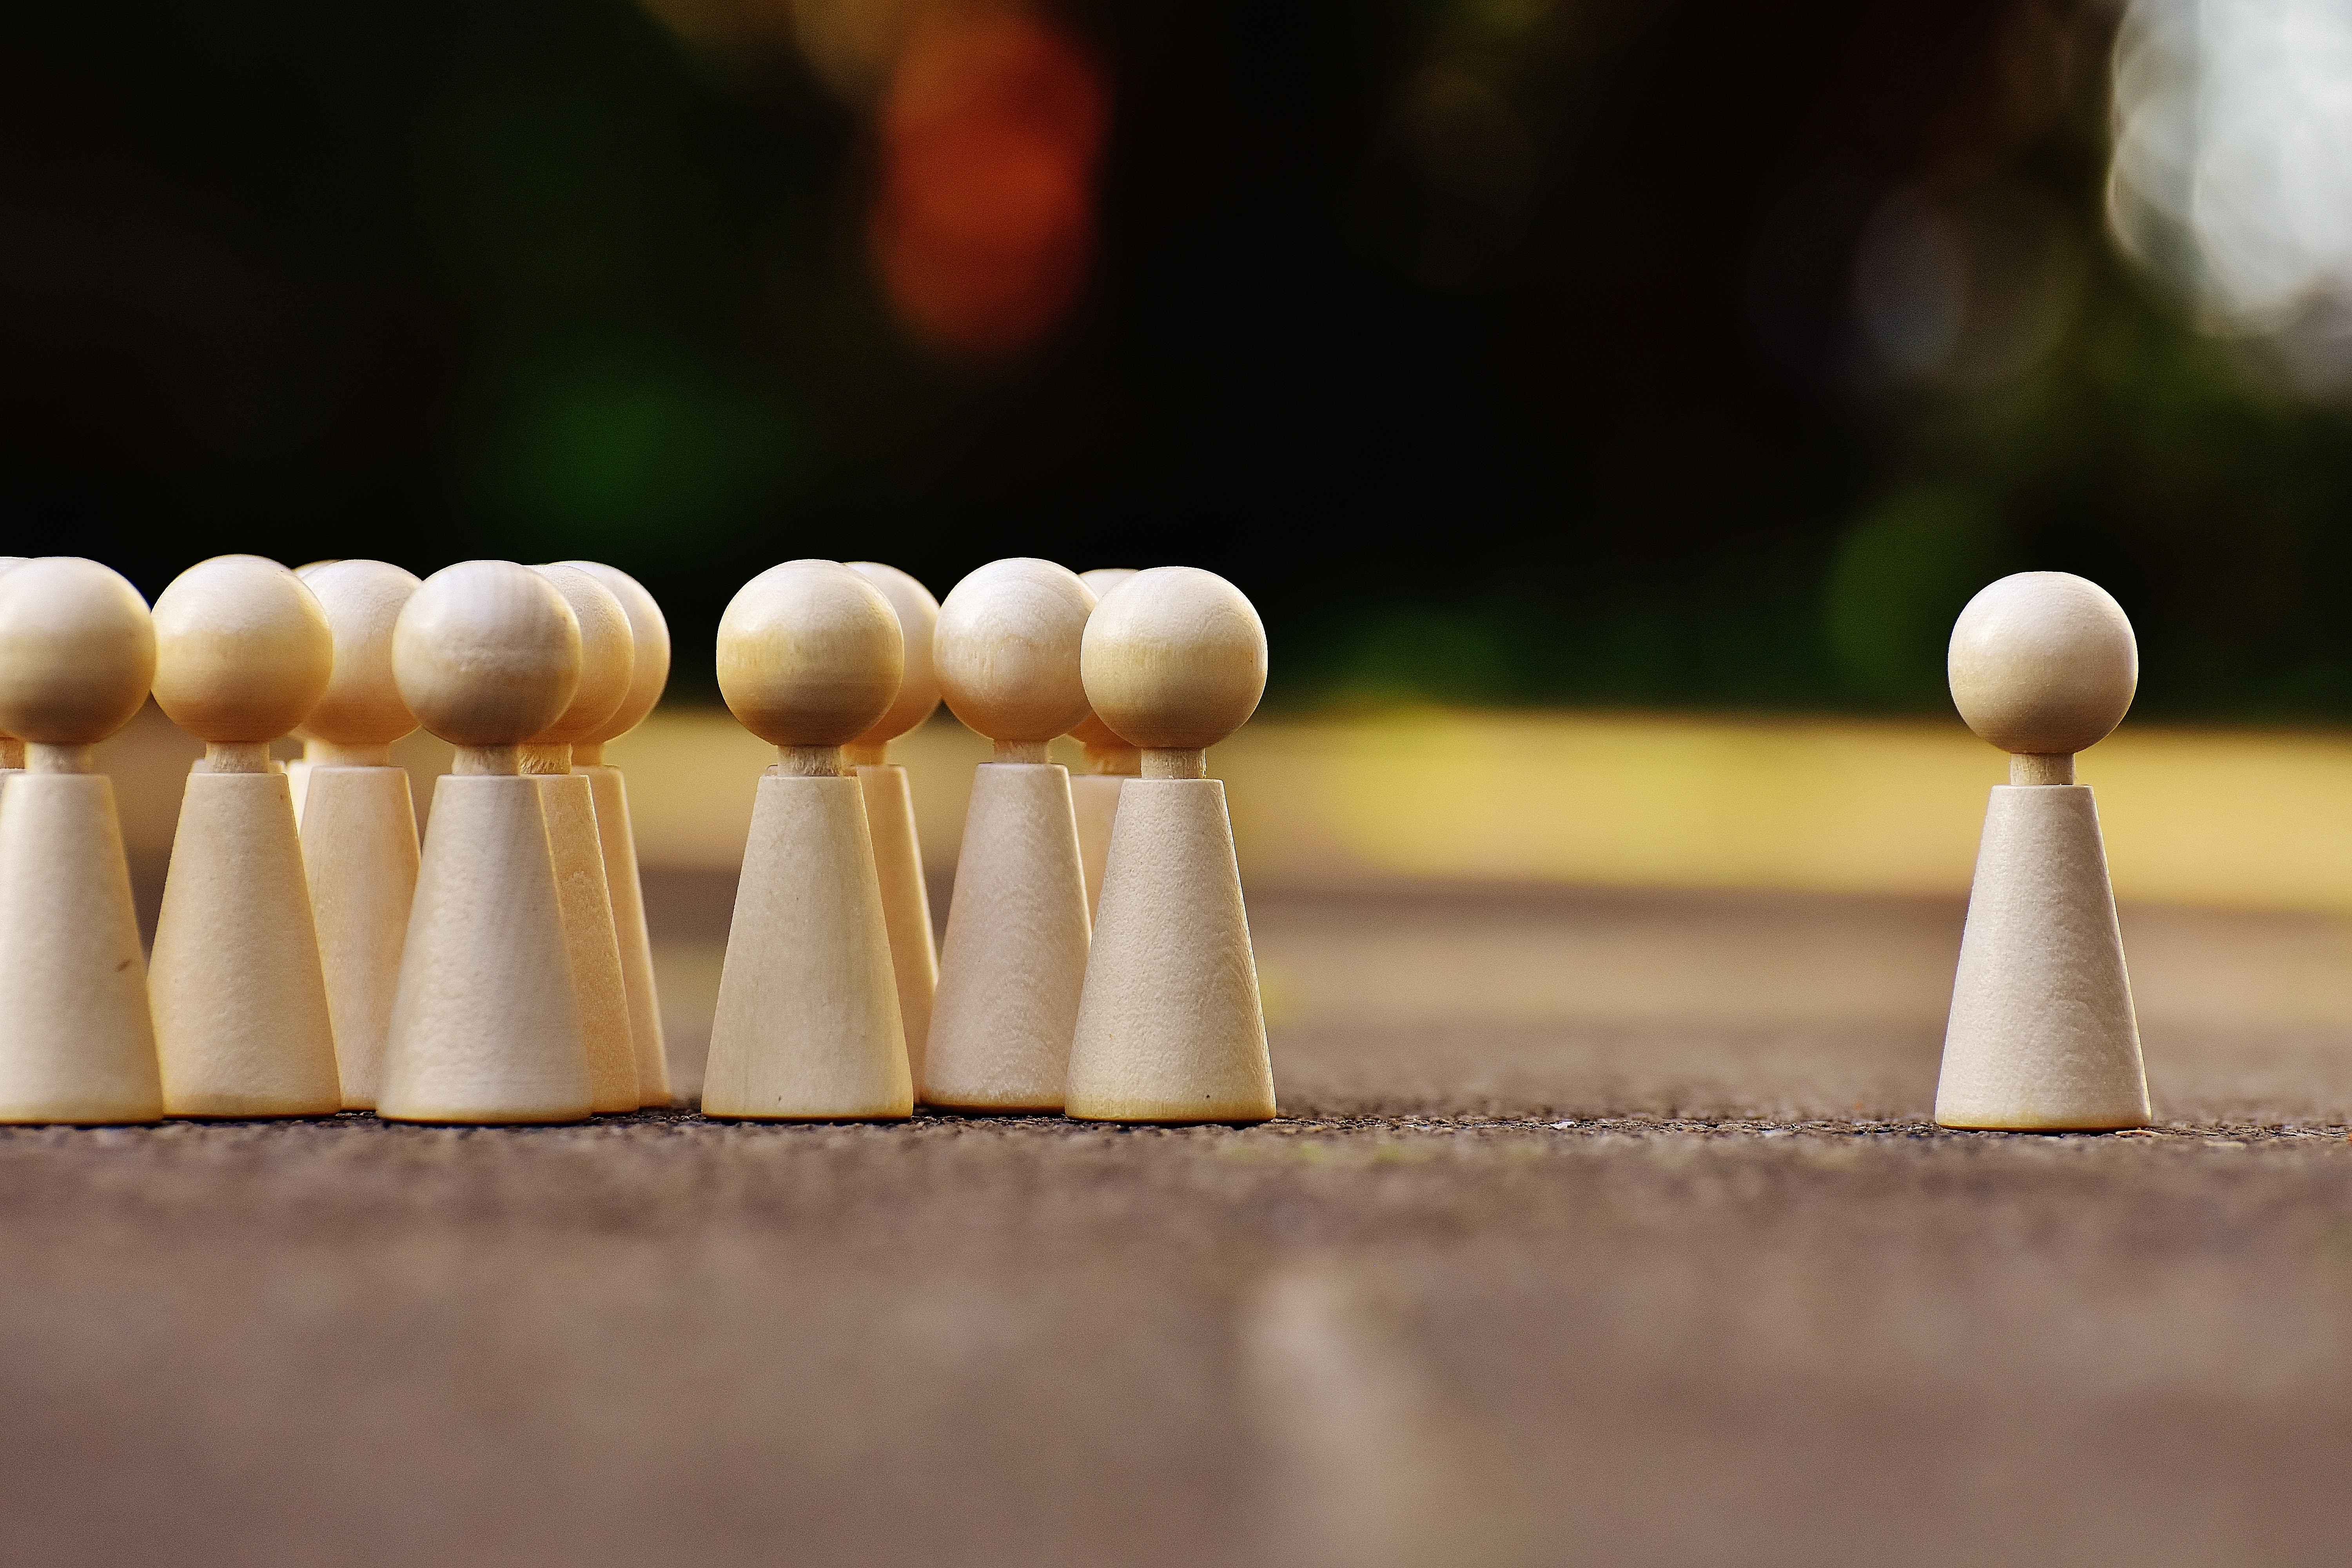
wood, alone, close up, speech, shape, lecture, outsider, discussion, macro photography, symbolic, one against all, all against one, game characters, dispute, bullying, follower